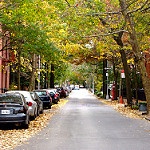
Label: street